Aiguille Blanche de Peuterey

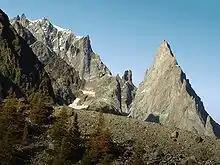
The Aiguilles de Peuterey seen from Val Veny. Aiguille Blanche de Peuterey (extreme left, top), Aiguille Noire de Peuterey (right)

Together with its neighbour – the Aiguille Noire de Peuterey (3,773 m) – the Aiguille Blanche forms part of the Peuterey ridge that leads, via the summit of the Grand Pilier d'Angle, to the summit of Mont Blanc. James Eccles, with guides Alphonse and Michel Payot, made the first ascent of the upper part of the ridge during their first ascent of Mont Blanc de Courmayeur on 31 July 1877. The main ridge itself was first climbed via a couloir on the Brenva face by Paul Güssfeldt with Emile Rey, Christian Klucker and César Ollier on 15–19 August 1893 (the second ascent was a week later by Klucker and John Percy Farrar). The first ascent of the complete ridge including the Aiguille Noire de Peuterey (the "Intégrale") was on 28–31 July 1934 by Adolf Göttner, Ludwig Schmaderer and Ferdinand Krobath.